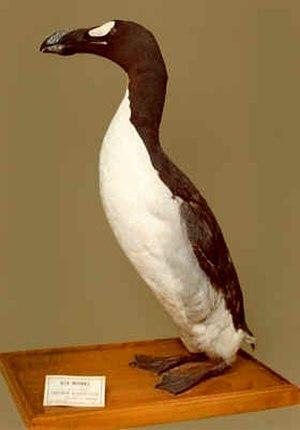
Le Grand Pingouin était un grand oiseau incapable de voler de la famille des Alcidés. Il vivait sur le pourtour de l'océan Atlantique et s'est éteint au milieu du XIXᵉ siècle. C'était l'unique espèce moderne du genre Pinguinus, qui comprenait également d'autres espèces de pingouins de grande taille. On pouvait rencontrer ce pingouin dans les eaux de l'Atlantique nord, dans une zone comprenant les eaux du Canada, du Groenland, des îles Féroé, de la Norvège, de l'Irlande et de la Grande-Bretagne, et s'étendant au sud jusqu'en Nouvelle-Angleterre et au nord de l'Espagne. Durant la saison de reproduction, il se regroupait en colonies sur des îles rocailleuses à proximité des côtes.